Mana (series)

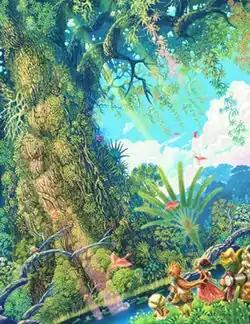
Artwork of the Mana Tree, from "Children of Mana"

The Mana Tree and the Mana Sword, called Excalibur in "Final Fantasy Adventure"s English version, are recurring plot devices that have been featured in every game of the series. The mystical Mana Tree is a source of magic that sustains the balance and nature of the series' world. The Mana Sword is typically used to restore this balance when it becomes lost in the games. "Final Fantasy Adventure" explains that if the Mana Tree dies, a member of the Mana Family will become the "seed" of a new Tree. A sprout of the Mana Tree is called a Gemma, while protectors of the Tree, who wield the Mana Sword, are called Gemma Knights. In "Trials of Mana", a Goddess is said to have turned into the Mana Tree after creating the world with the Mana Sword. The Mana Tree is destroyed near the game ending in "Final Fantasy Adventure" and "Secret of Mana", but a character becomes the new Mana Tree in the former game.